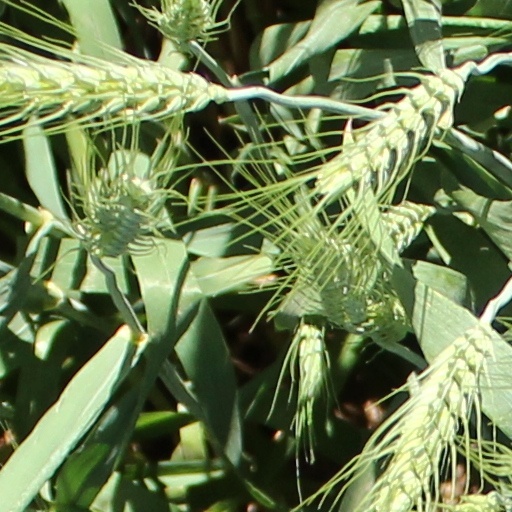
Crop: wheat